Roque Santa Cruz

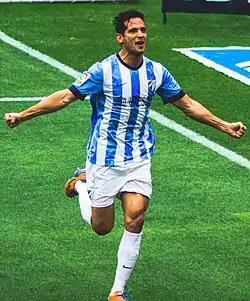
Santa Cruz during his second year with Málaga CF

His first appearance in the 2013–14 Copa del Rey was in a 3–3 home draw against Osasuna on 8 December 2013. Santa Cruz scored his last goal of the 2013–14 La Liga season in a 2–0 home victory against Villarreal on 21 April 2014. He scored Málaga's first goal in the sixth minute of the match. Santa Cruz concluded the season with six league goals as Málaga avoided relegation by six points.